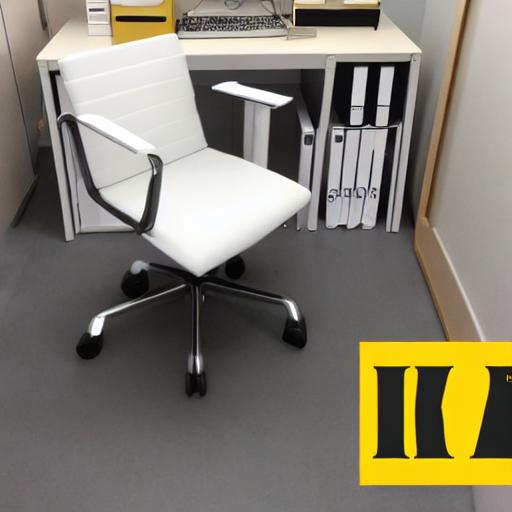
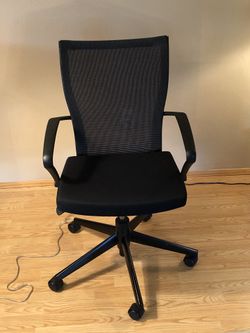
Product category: items_chair
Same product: no